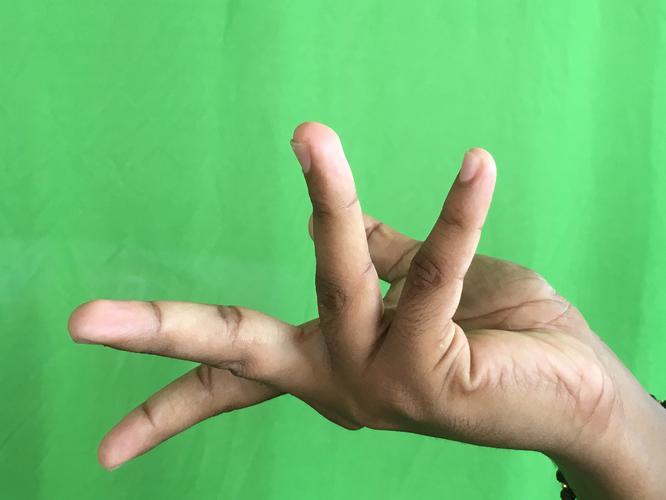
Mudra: Alapadmam
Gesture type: single_hand